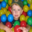
Label: boy